Sankt Eriksbron

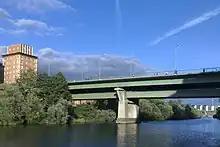
Sankt Eriksbron in September 2006.

Sankt Eriksbron (English: "The St Eric Bridge") is a bridge in central Stockholm, Sweden. Passing over Barnhusviken it connects Kungsholmen to Norrmalm. The present construction was inaugurated in 1937. Neighbouring bridges are: Kungsbron, Barnhusbron, Stadshusbron, Klarabergsviadukten, and Ekelundsbron.